Calothamnus longissimus

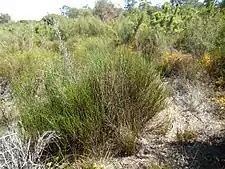
"Calothamnus longissimus" growth habit

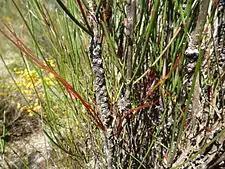
"Calothamnus longissimus" fruits

"Calothamnus longissimus" was first formally described by Victorian Government Botanist Ferdinand von Mueller in 1862 in the third volume (part 21) of "Fragmenta Phytographiae Australiae". The specific epithet ("longissimus") is a Latin word meaning "longest".